Logan Tabernacle

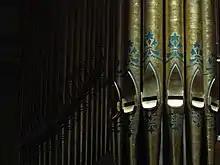
Façade pipes of the Logan Tabernacle Organ.

The Great Organ of the Logan Tabernacle was built by Henry Pilcher's Sons of Louisville, Kentucky. It was shipped to Cache Valley in 1908 and was completed as the firm's Opus 620 and dedicated in a recital given by H.G. Smurthwaite on August 1 of that year. The organ was installed and voiced in the tabernacle by James Day of the Pilcher company and the local newspaper reported that visitors often stopped in to observe the work. The organ's action was originally "tubular-pneumatic", a type of pipe organ action that necessitated small lead tubes from each key at the console to the windchests on which stood the pipes.